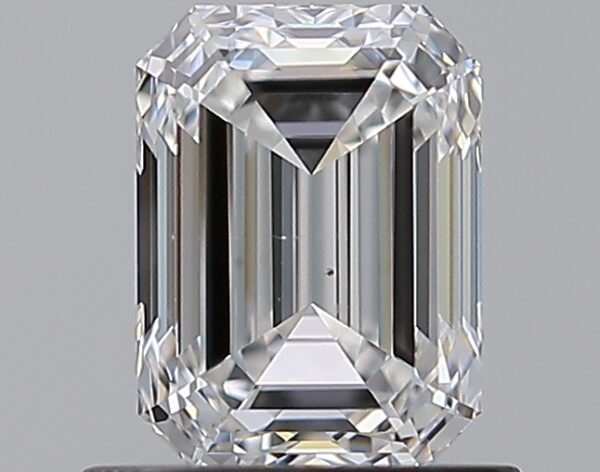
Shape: emerald
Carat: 0.93
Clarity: VS1
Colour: E
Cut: EX
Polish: EX
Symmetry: EX
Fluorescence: N
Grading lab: GIA
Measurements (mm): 6.34 x 4.67 x 3.17